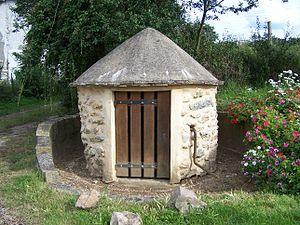
Puits à Civry-la-Forêt (Yvelines, France)